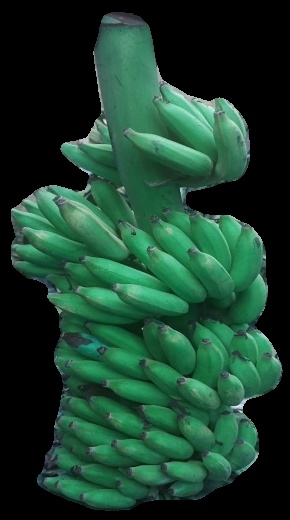
Variety: elakki-bale
Grade: grade1